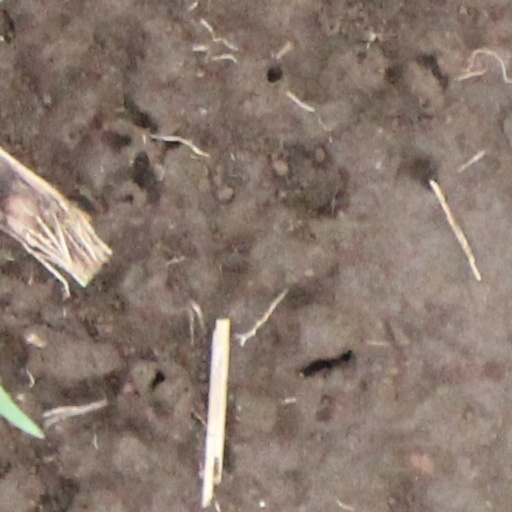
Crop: wheat